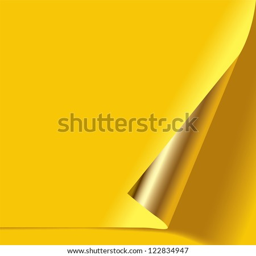
vector image of gold curled corner of the yellow paper